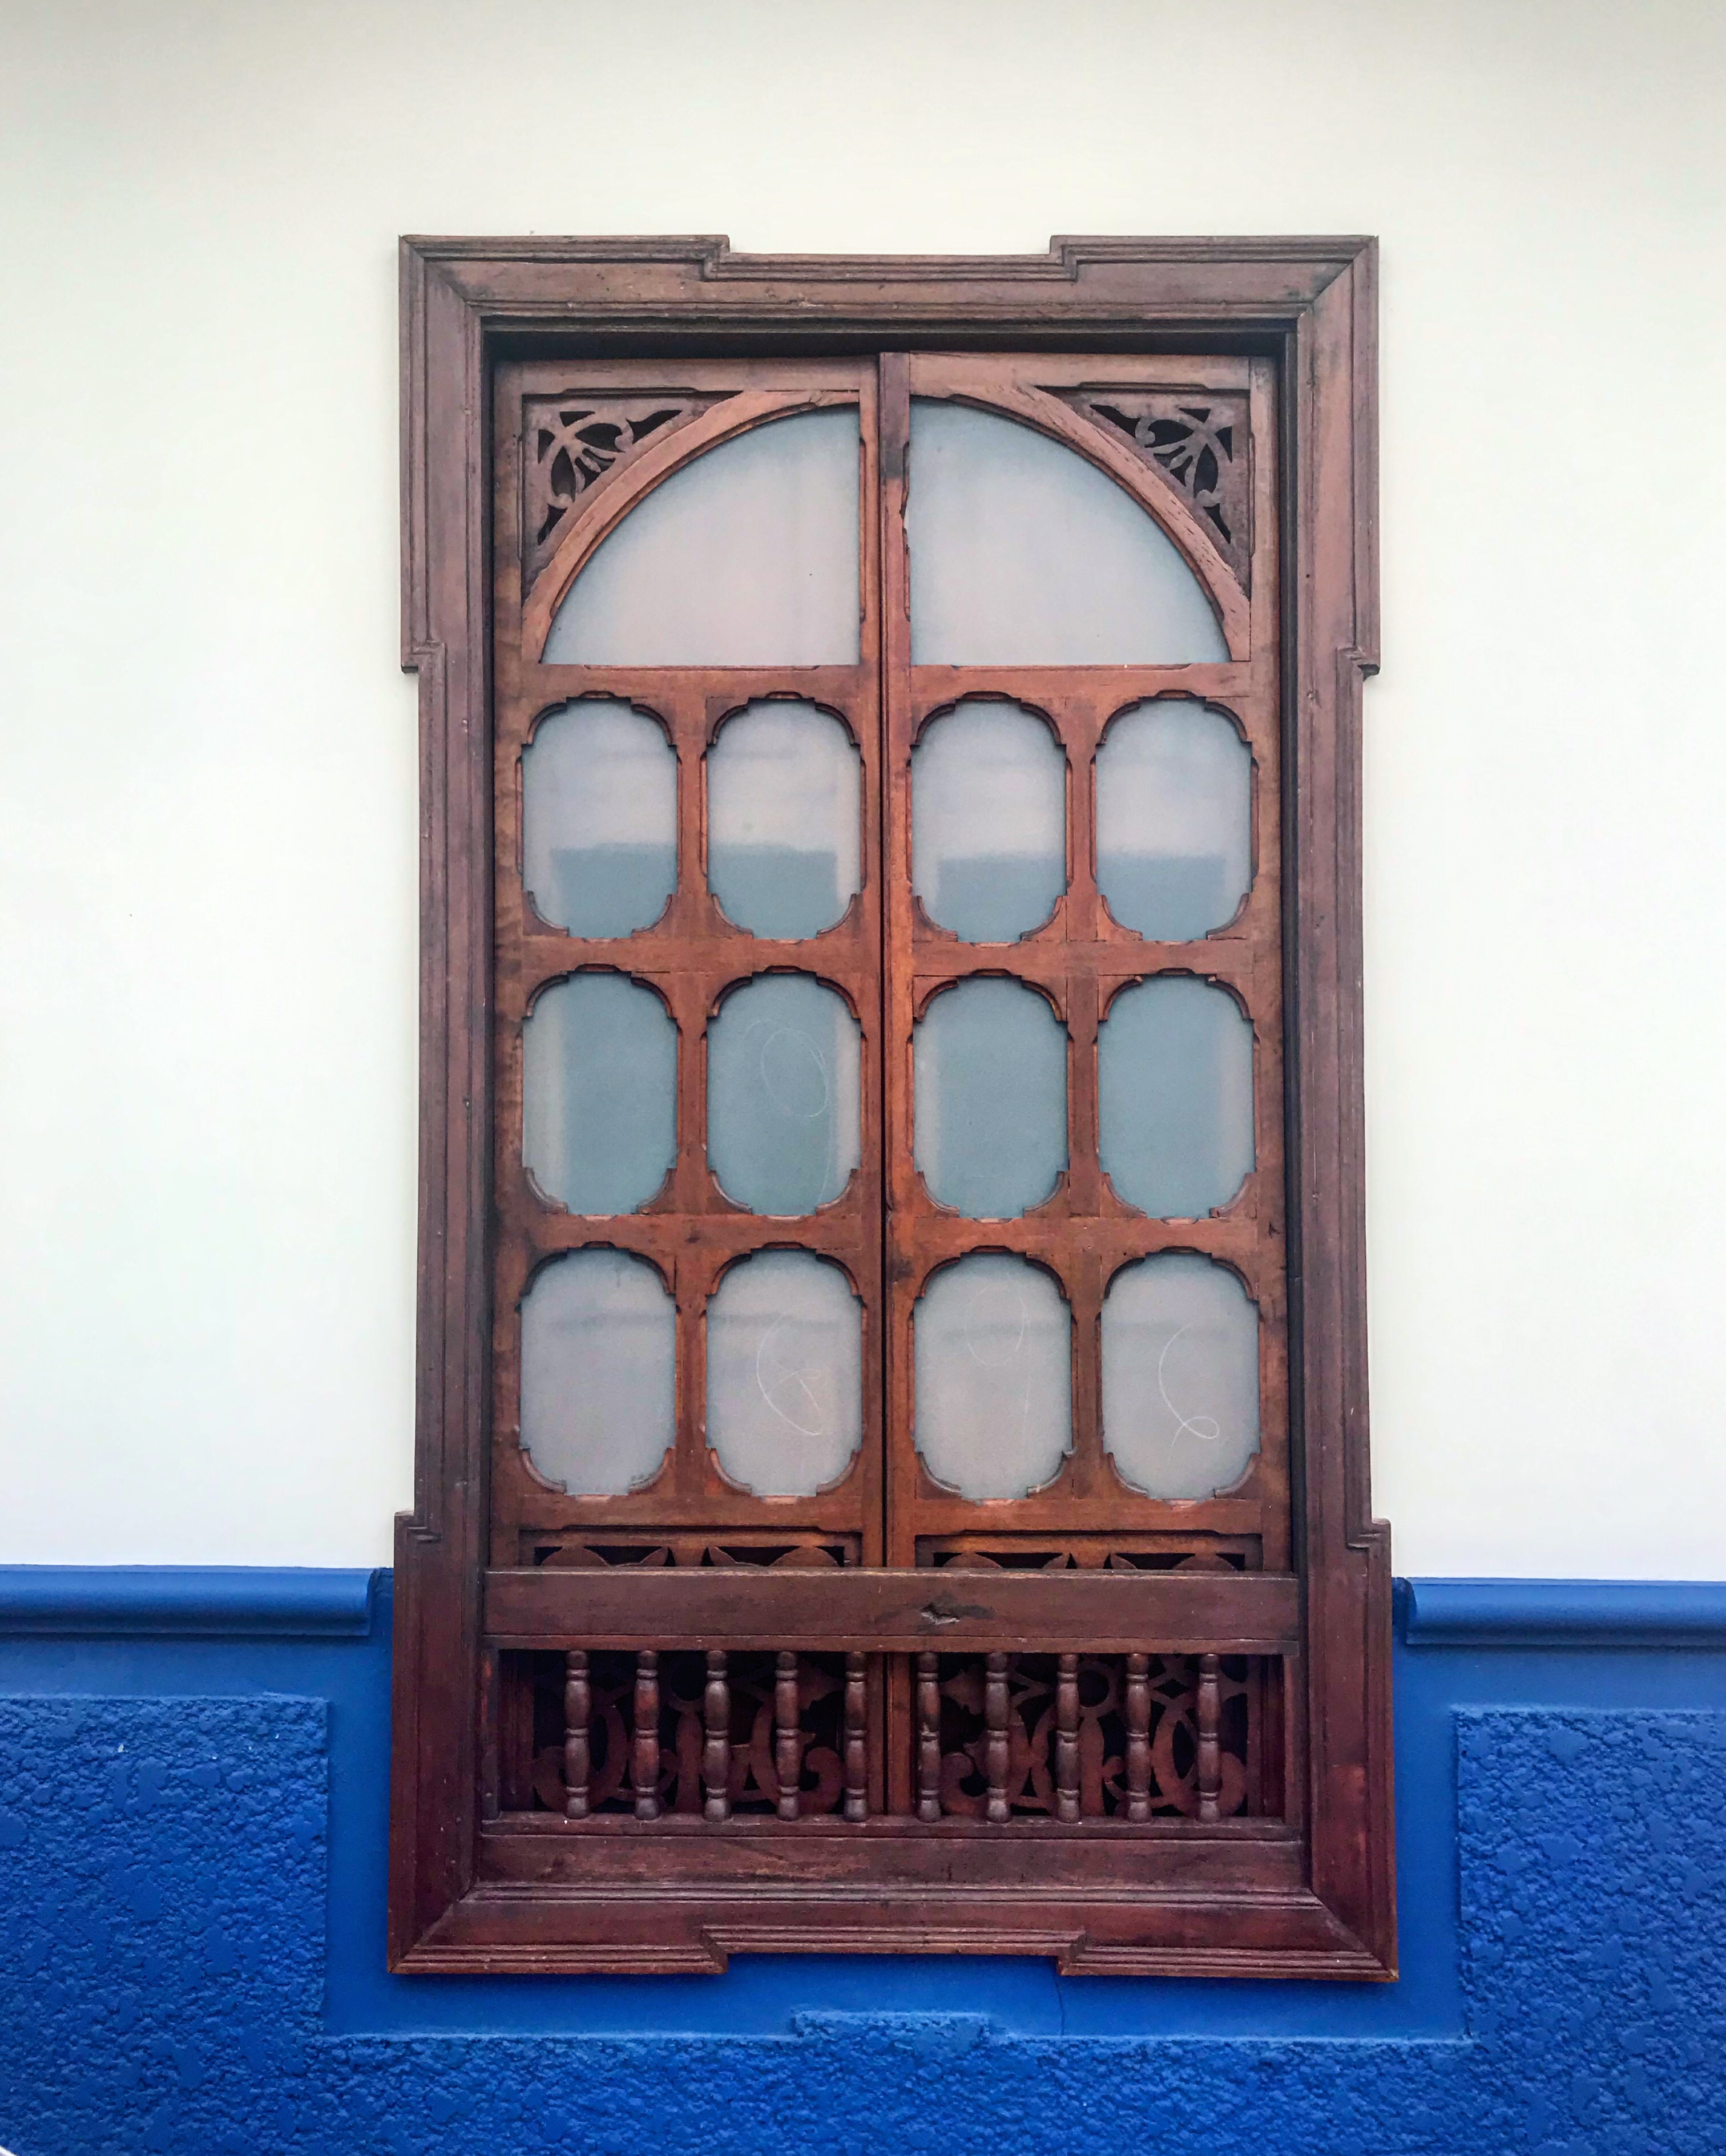
colombian, town, wooden, window, arts, architecture, wood, arch, door, room, glass, furniture